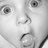
Emotion: surprise